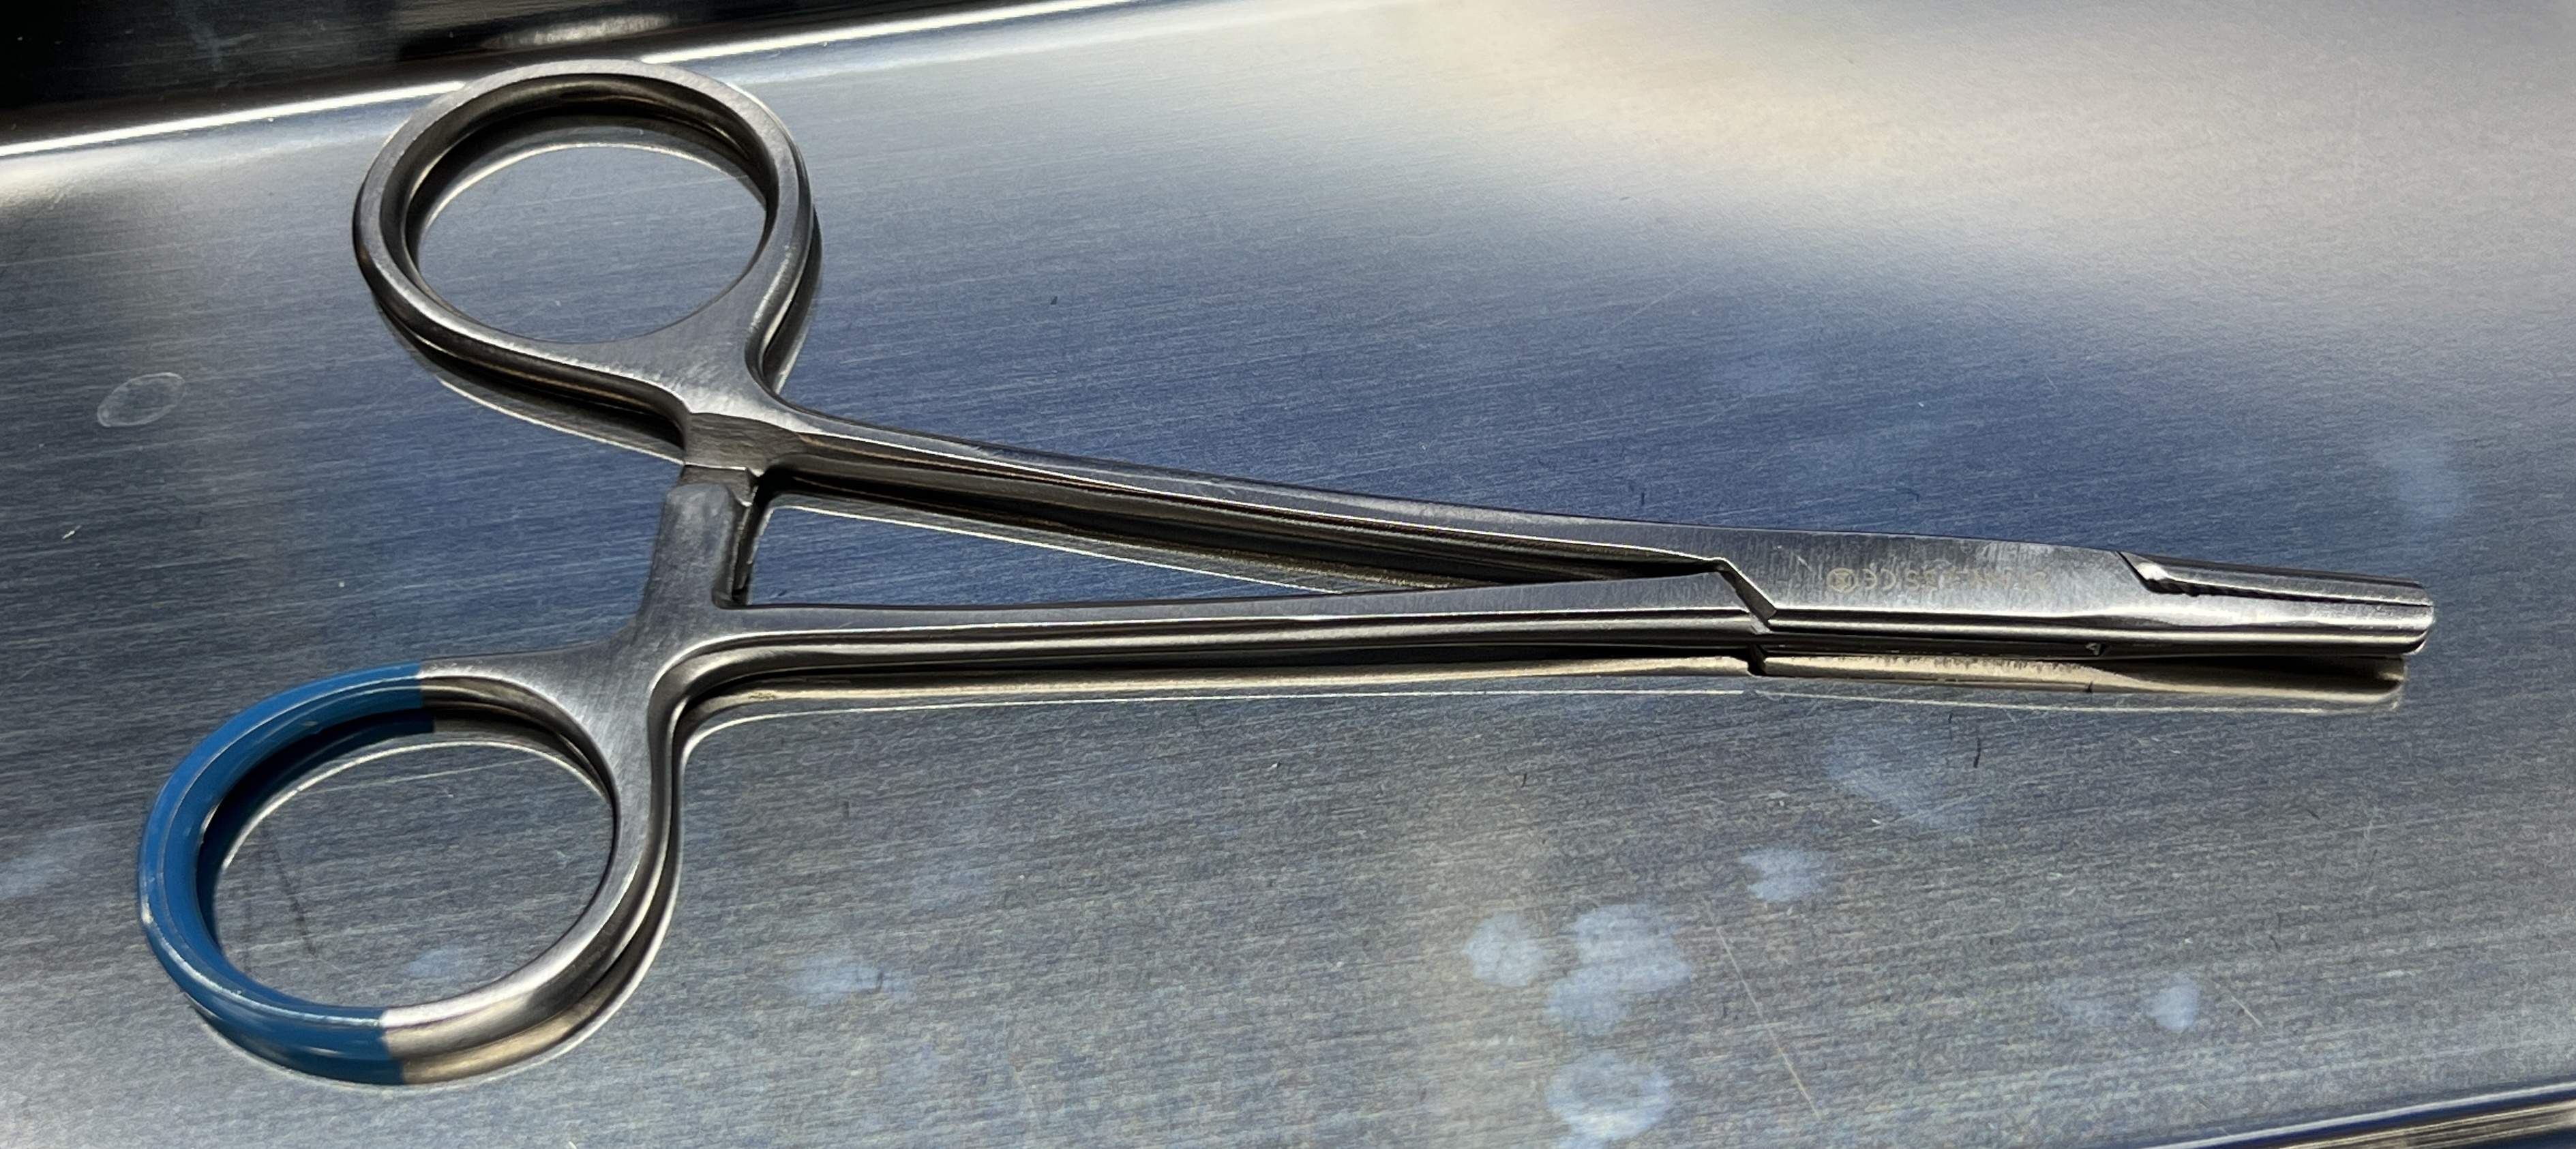
Hinged instrument state: closed